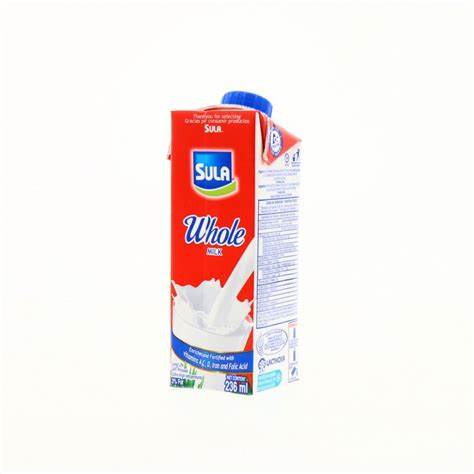
Waste category: cardboard